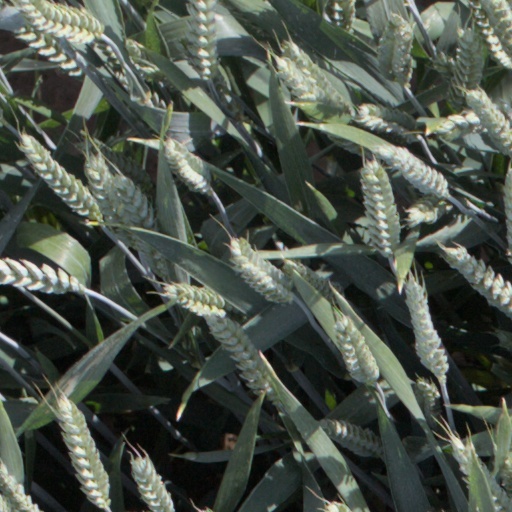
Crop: wheat